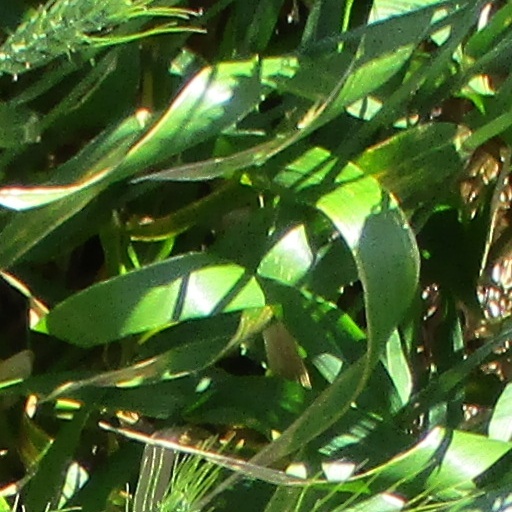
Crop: wheat